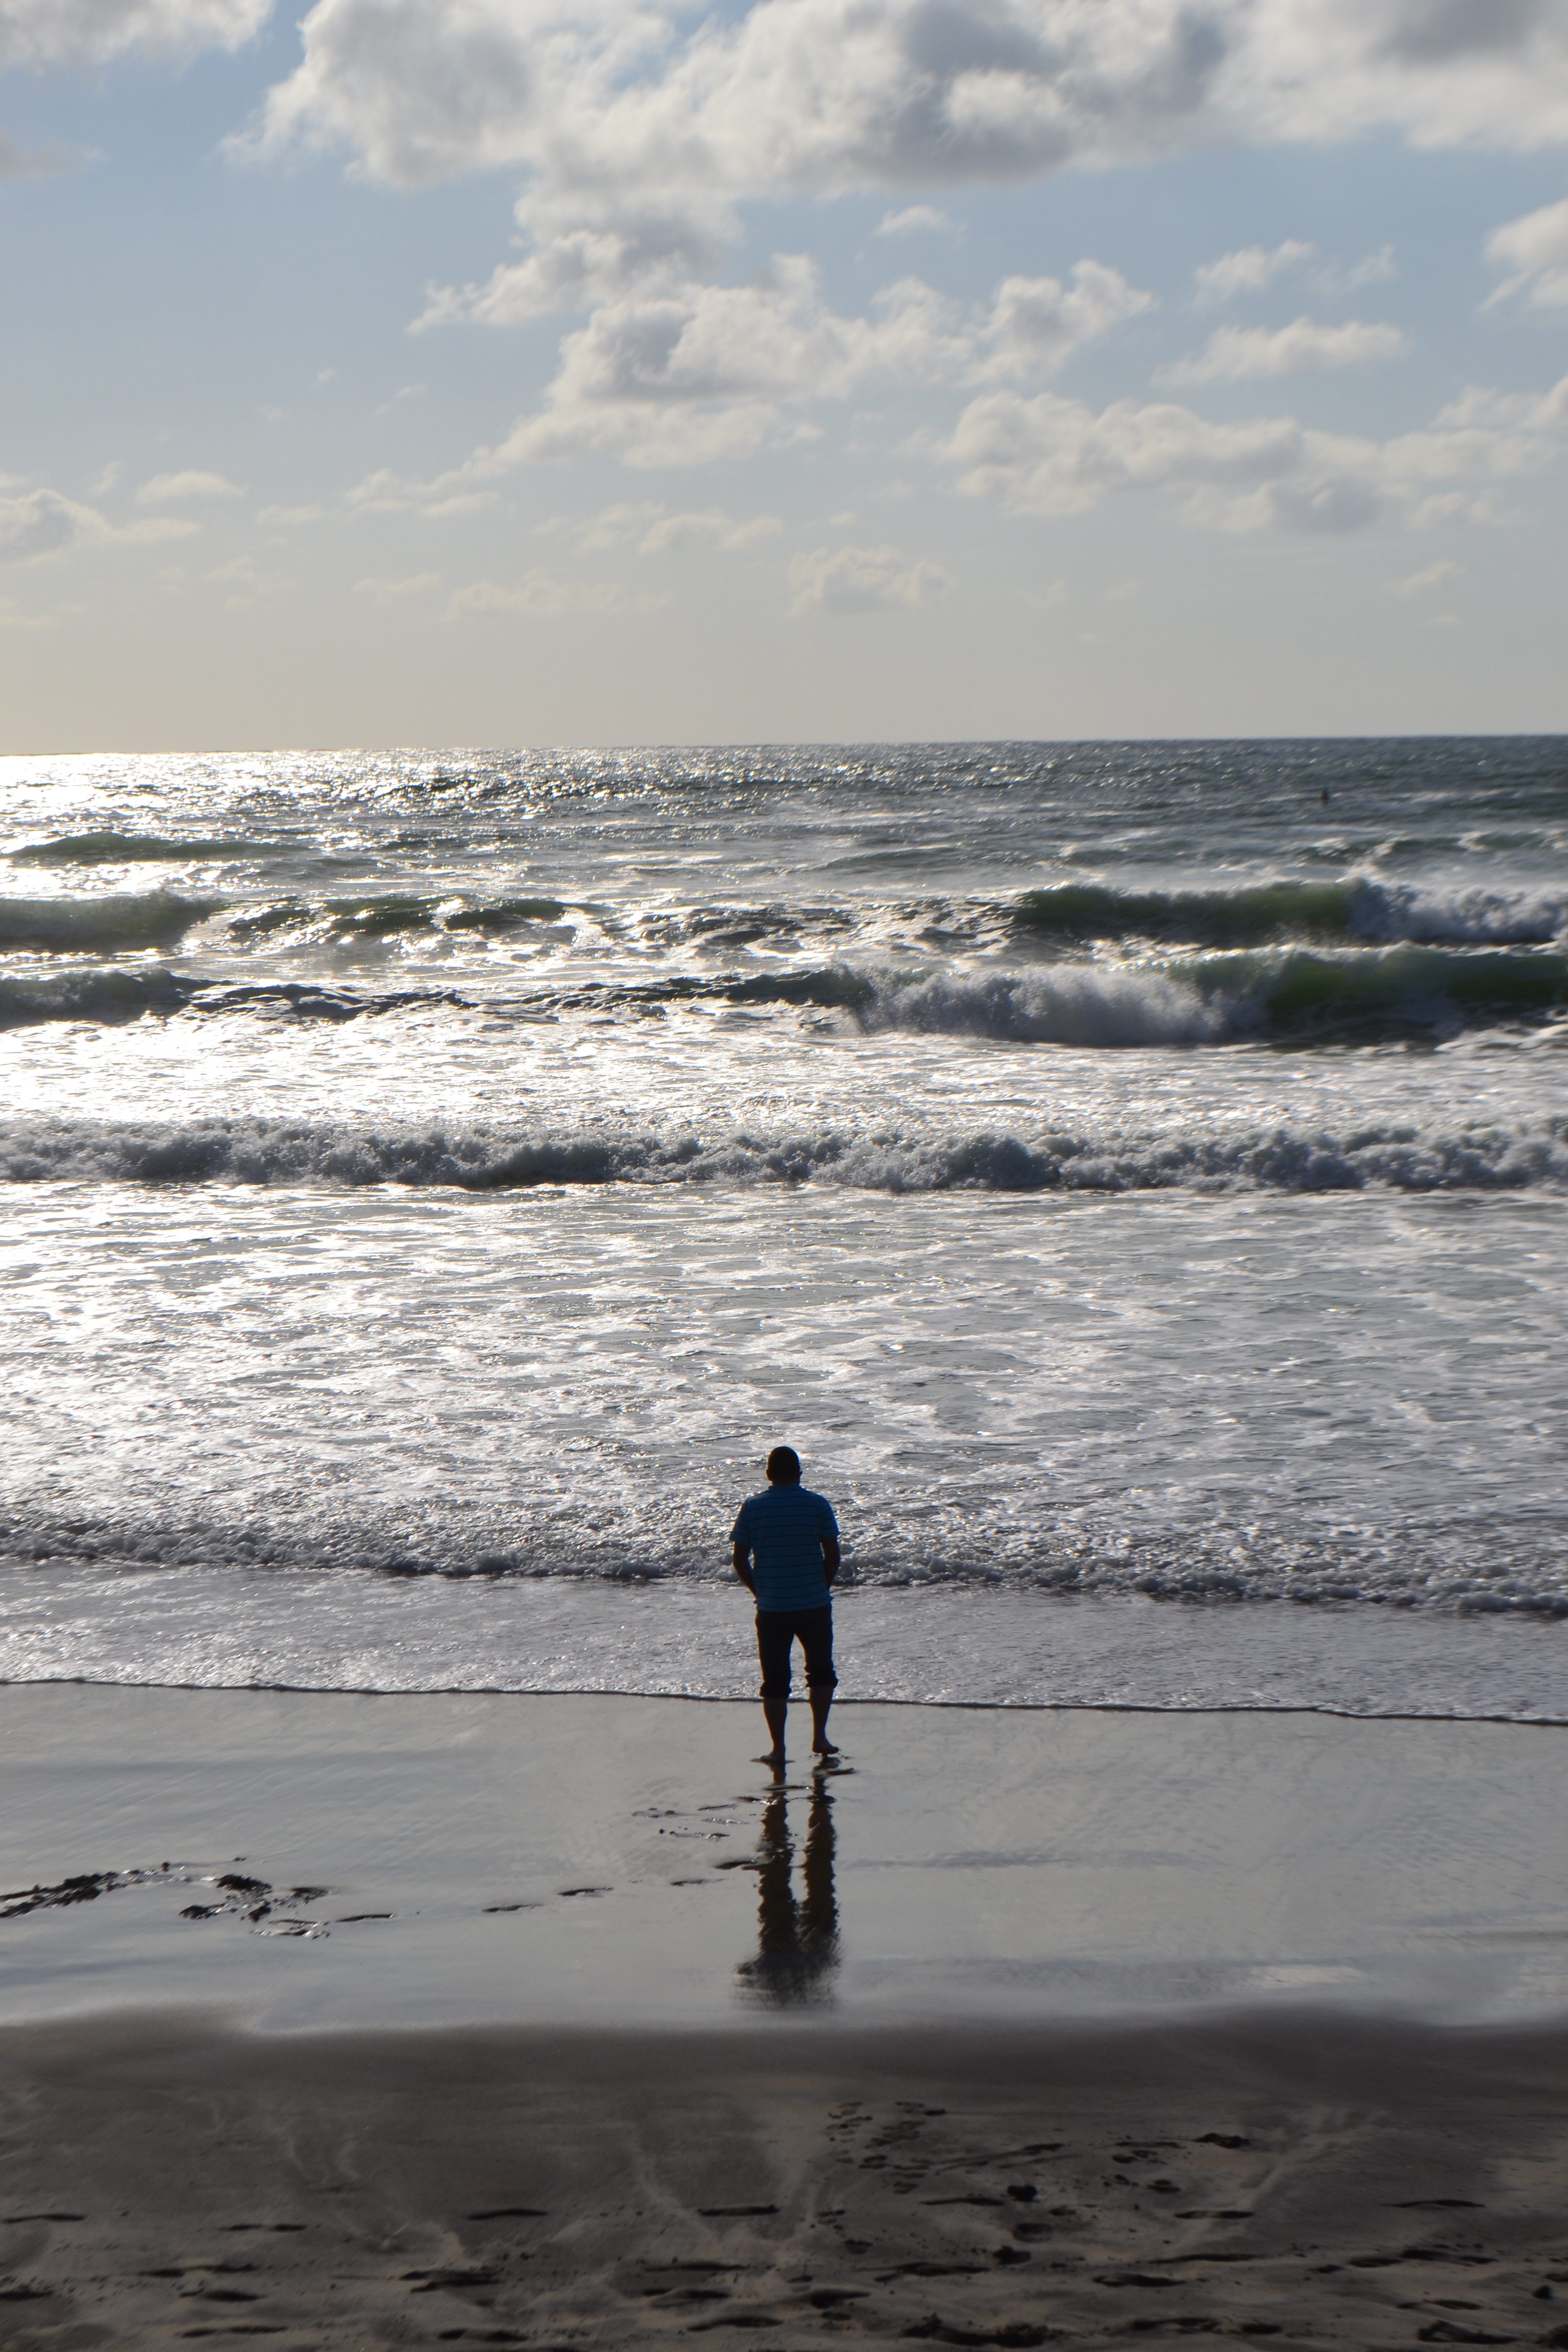
man, beach, sea, coast, water, sand, ocean, horizon, cloud, sun, sunset, shore, wave, bay, body of water, clouds, mudflat, wind wave